Henley Bridge

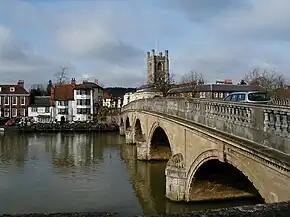
The upstream side of the bridge at Henley-on-Thames from near the Henley Royal Regatta headquarters on the Berkshire bank

Henley Bridge is a road bridge built in 1786 at Henley-on-Thames over the River Thames, between Oxfordshire and Berkshire. The bridge has five elliptical stone arches, and links Hart Street in Henley with White Hill (designated the A4130) leading up a steep hill to Remenham Hill. It crosses the Thames on the reach between Hambleden Lock and Marsh Lock, carrying the Thames Path across the river. It is a Grade I listed building.